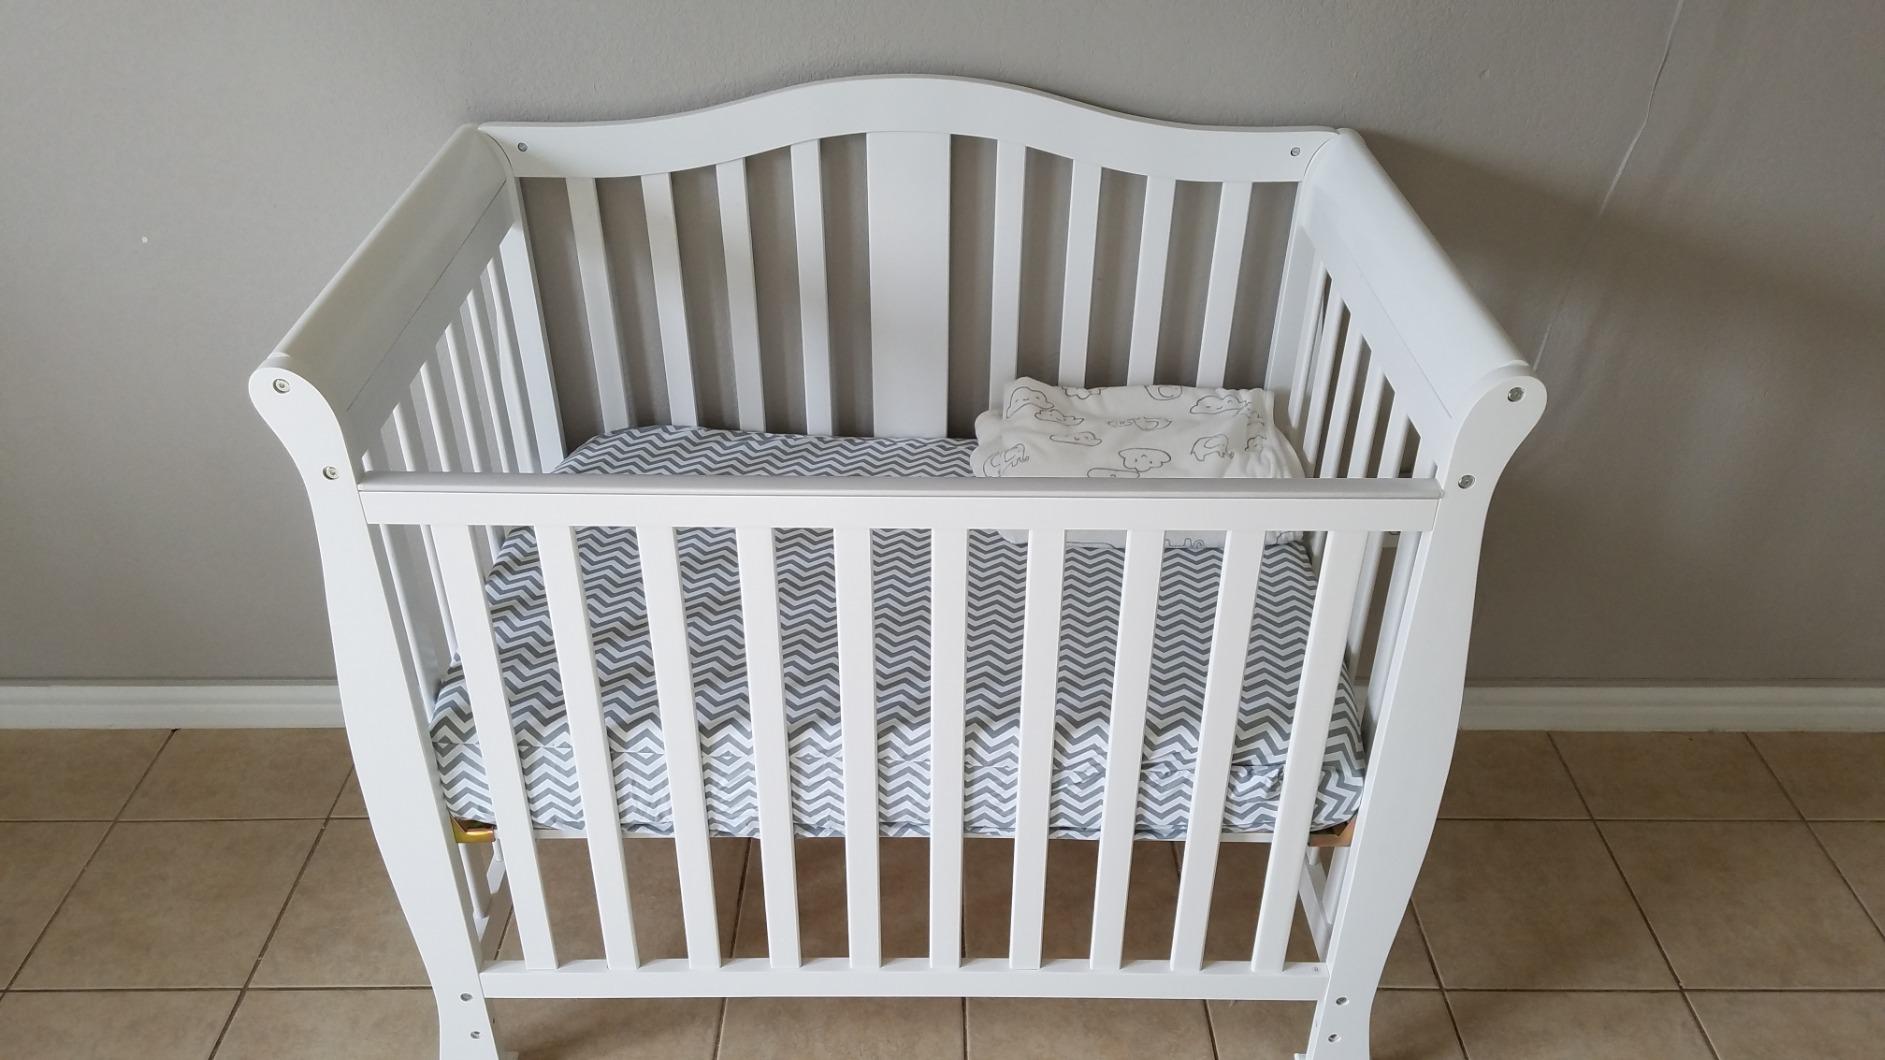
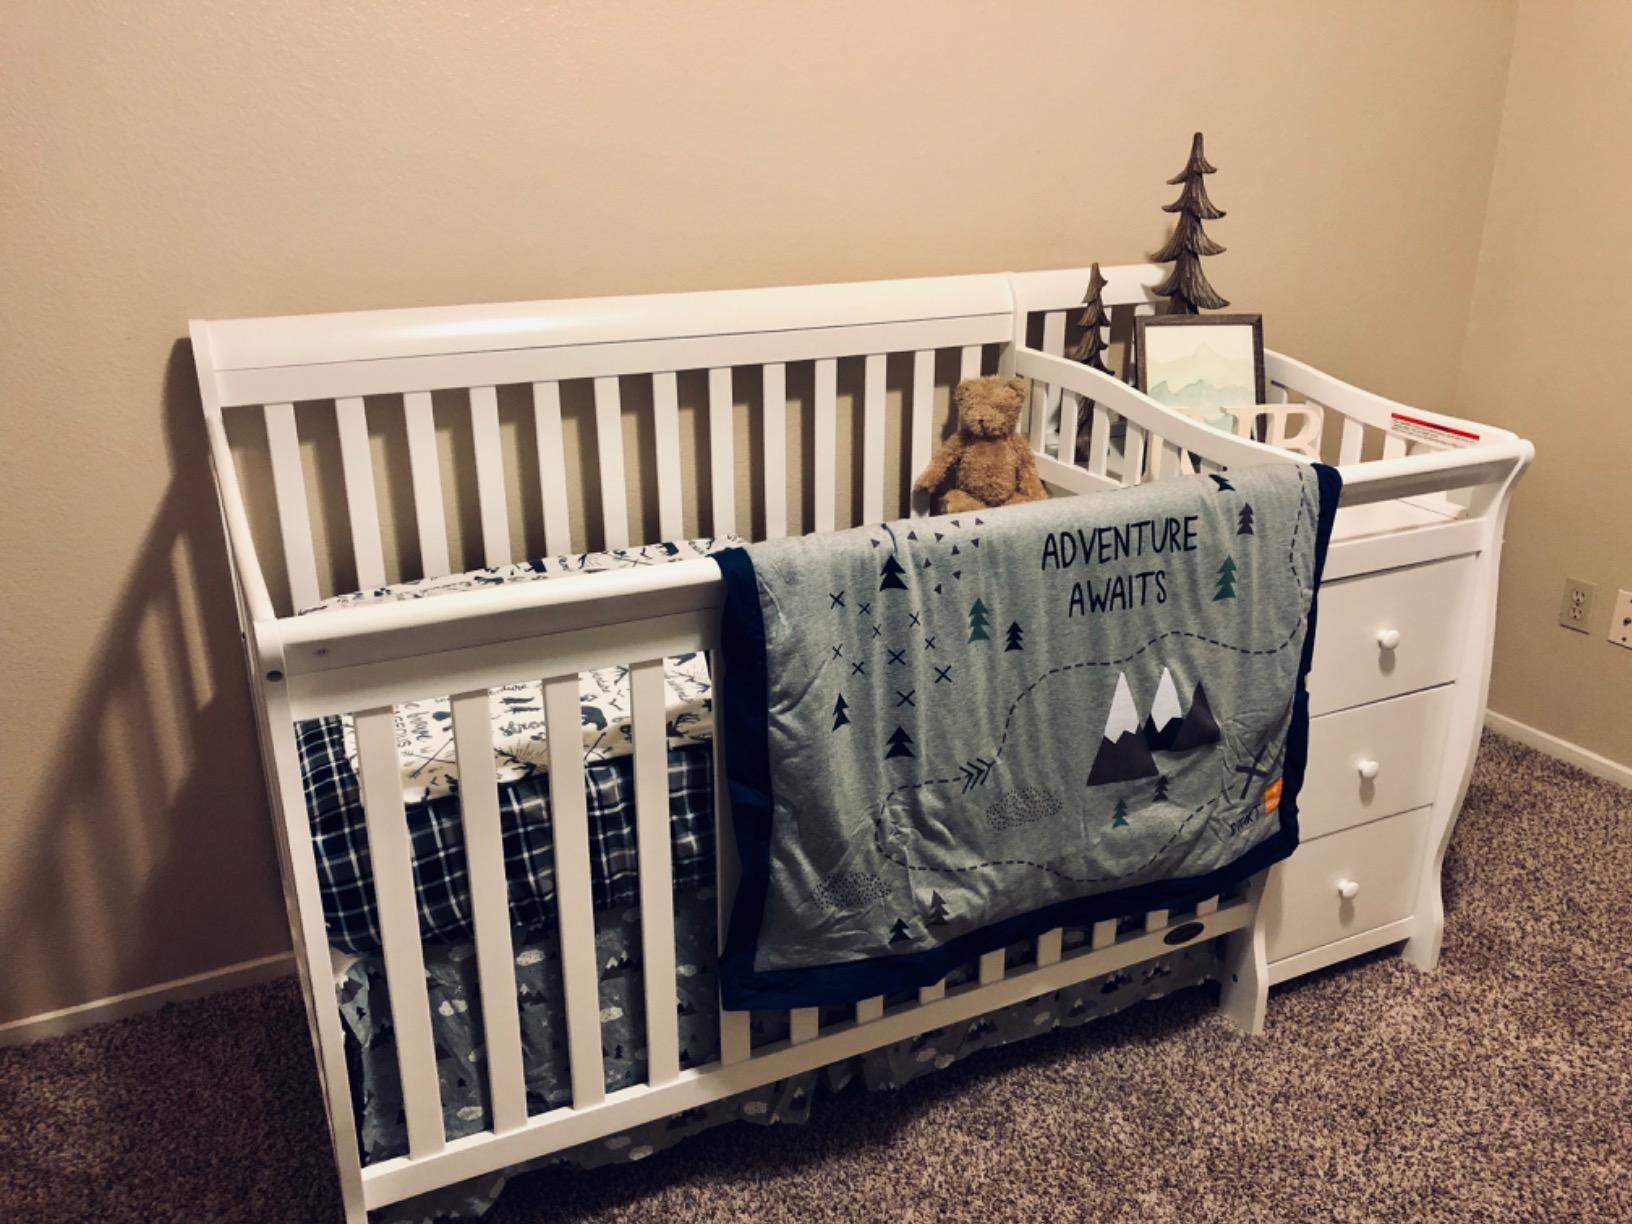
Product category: products_crib
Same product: no